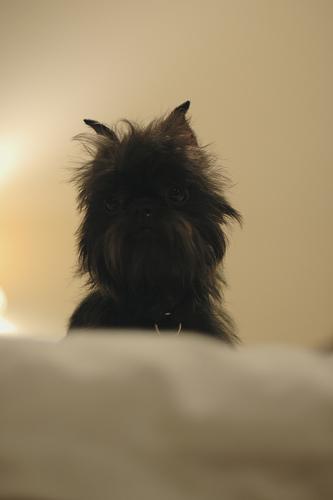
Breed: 200-n000012-affenpinscher